Love Bite

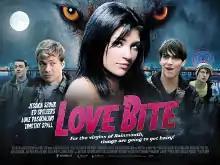
Theatrical release poster

Love Bite is a 2012 British comedy horror film directed by Andy De Emmony, based on a screenplay by Cris Cole and Ronan Blaney. The film revolves around a mysterious traveller girl who is suspected of being a werewolf. It stars Jessica Szohr, Ed Speleers, Luke Pasqualino and Timothy Spall. It was released on 9 November 2012.